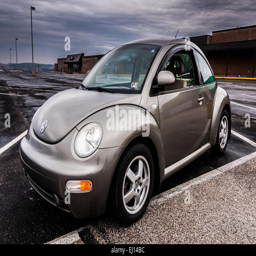
automobile model in a parking lot